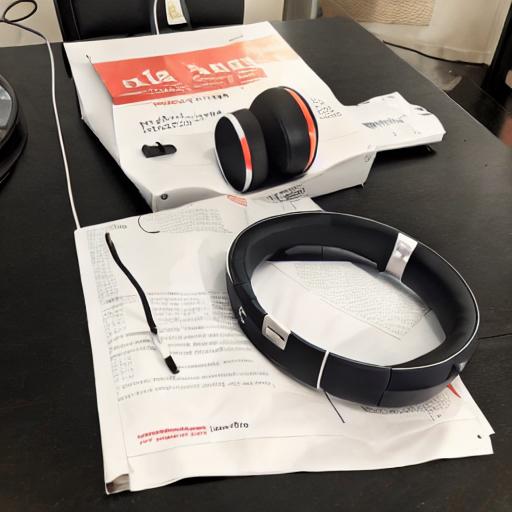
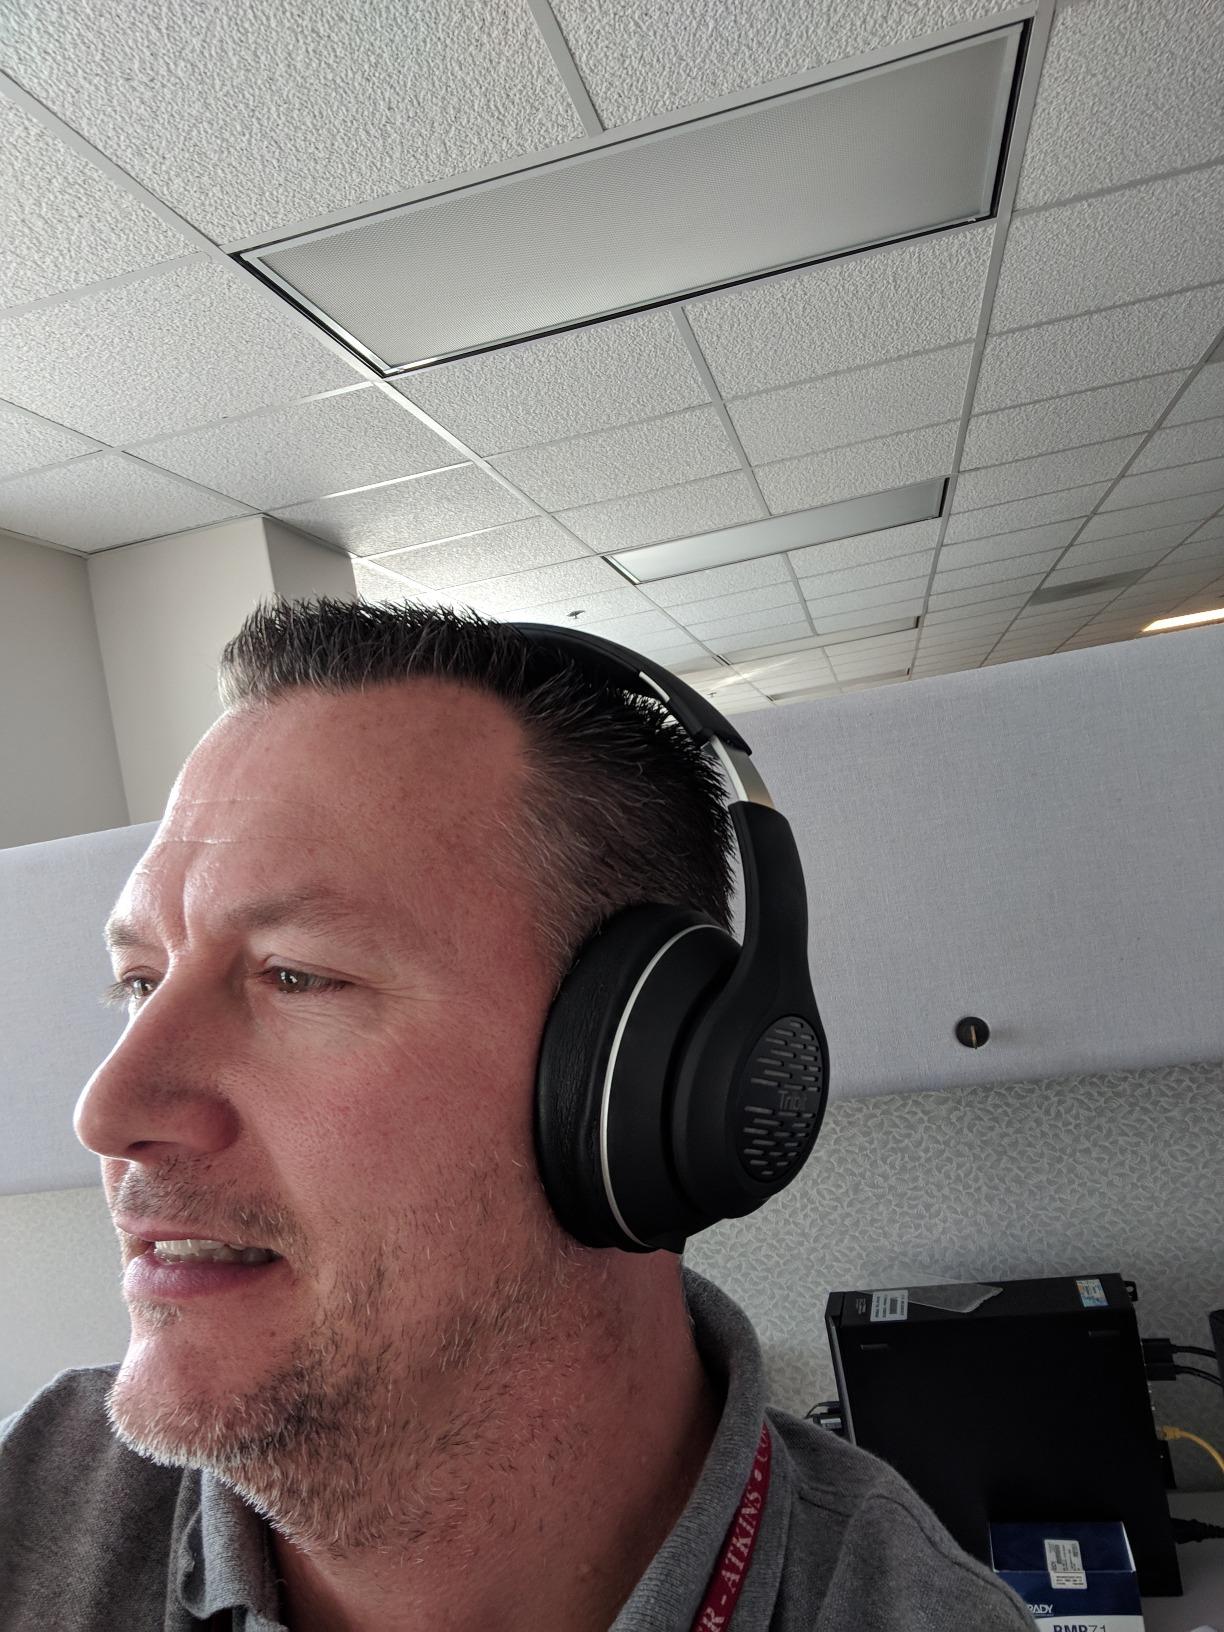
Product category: headphones
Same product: no